Yonah Martin

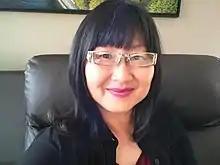

Yonah Martin (née Kim; born April 11, 1965) is a Conservative Canadian Senator from British Columbia. She was appointed by Prime Minister Stephen Harper in January 2009, and is the first Canadian of Korean descent to serve in the Senate of Canada and the first Korean-Canadian Parliamentarian in Canadian history.